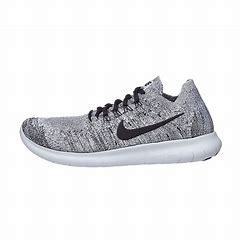
Brand: Nike
Model: Free RN 2017